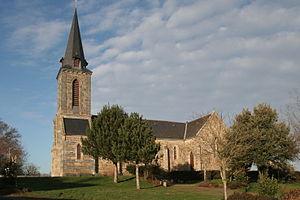
Église Saint-François-de-Sales à Quelneuc. Brezhoneg: Iliz Kelenneg.
Quelneuc [kɛlnœk] est une ancienne commune française, située dans le département du Morbihan en région Bretagne, devenue, le 1ᵉʳ janvier 2017, une commune déléguée de la commune nouvelle de Carentoir.